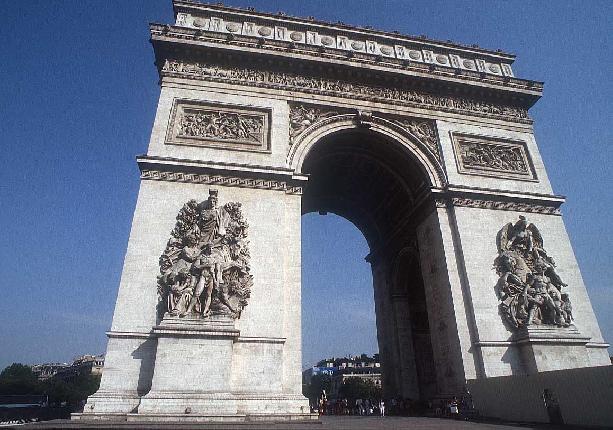
Label: not_food